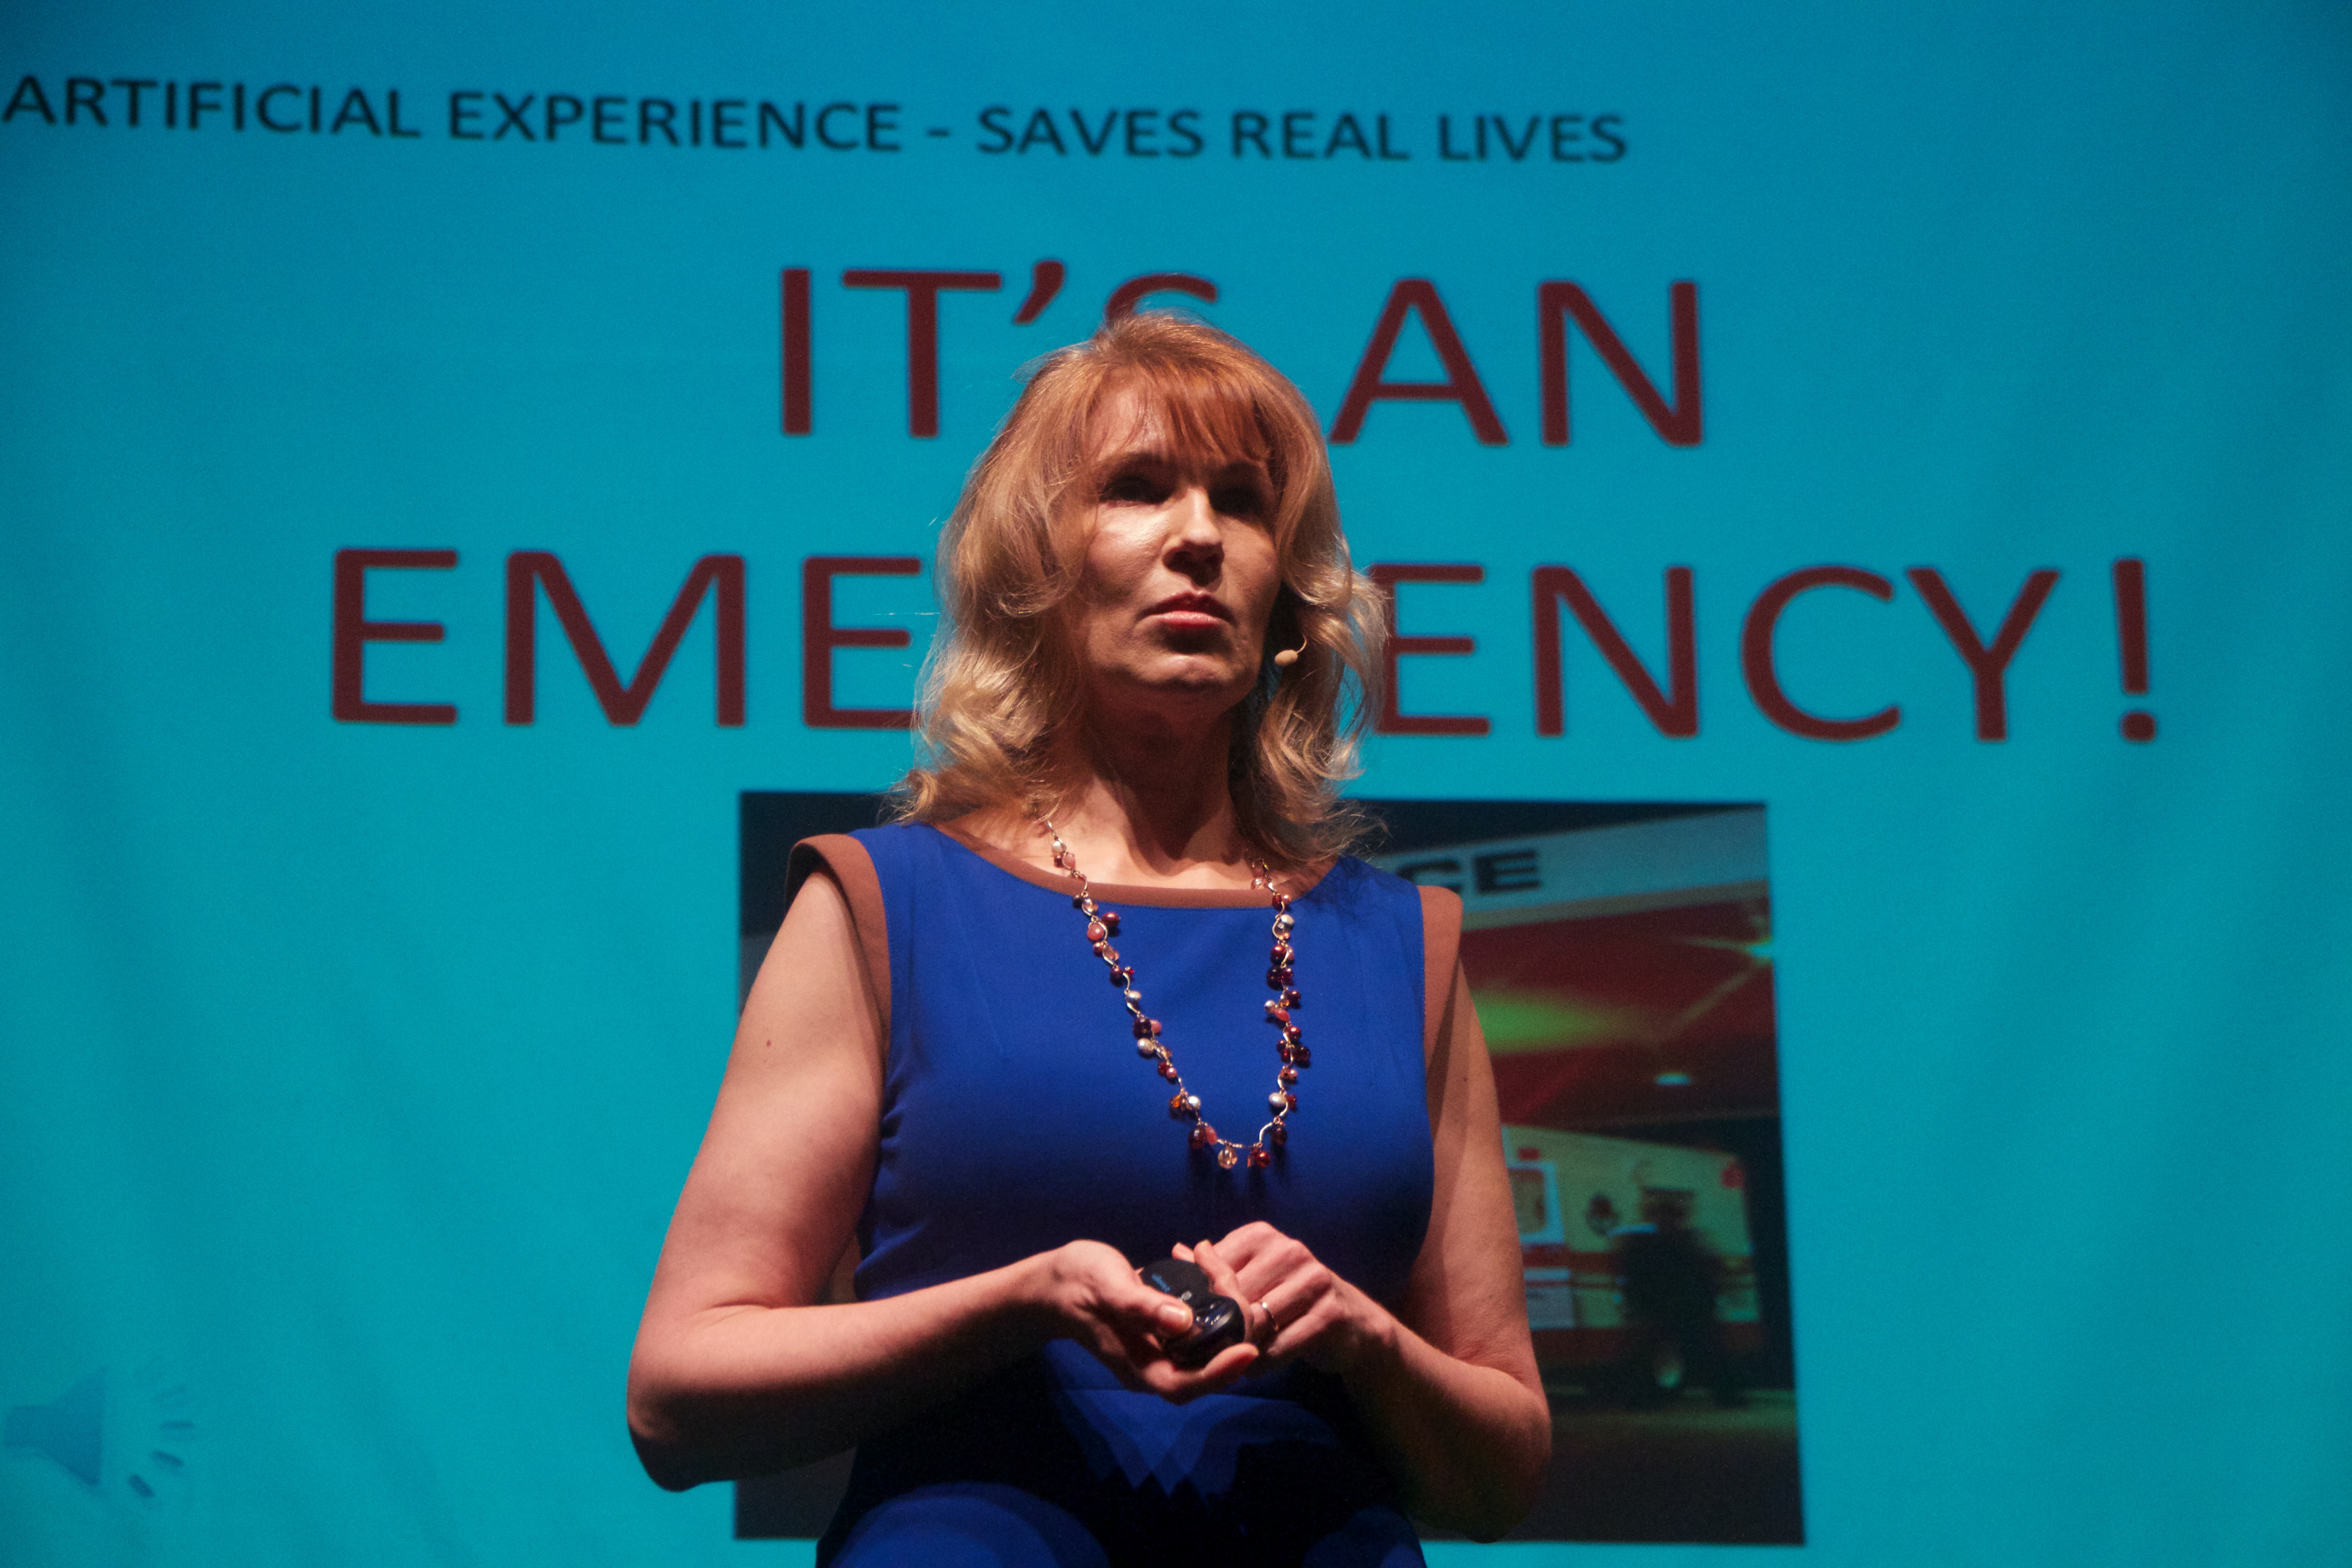
blue, scctechtalks, presentation